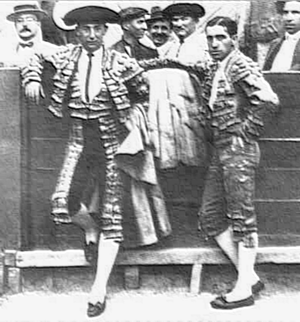
Le toreo de salon est l'apprentissage des gestes de la tauromachie en l’absence de taureau. Il se pratique soit en chambre, soit à l'extérieur dans une petite arène.
La tauromachie, du grec ancien ταῦρος, taûros signifiant « taureau » et μάχη, mákhê signifiant « combat » qui implique dans certains cas la mise à mort du taureau en public comme dans la corrida, a une histoire riche en documents et traités, mais l'incertitude demeure sur ses origines.
Le 8 mai est le 128ᵉ jour de l'année du calendrier grégorien, le 129ᵉ en cas d'année bissextile. Il reste 237 jours avant la fin de l'année.